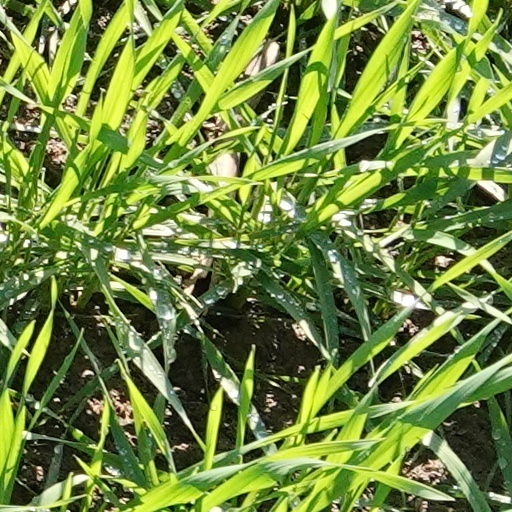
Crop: wheat